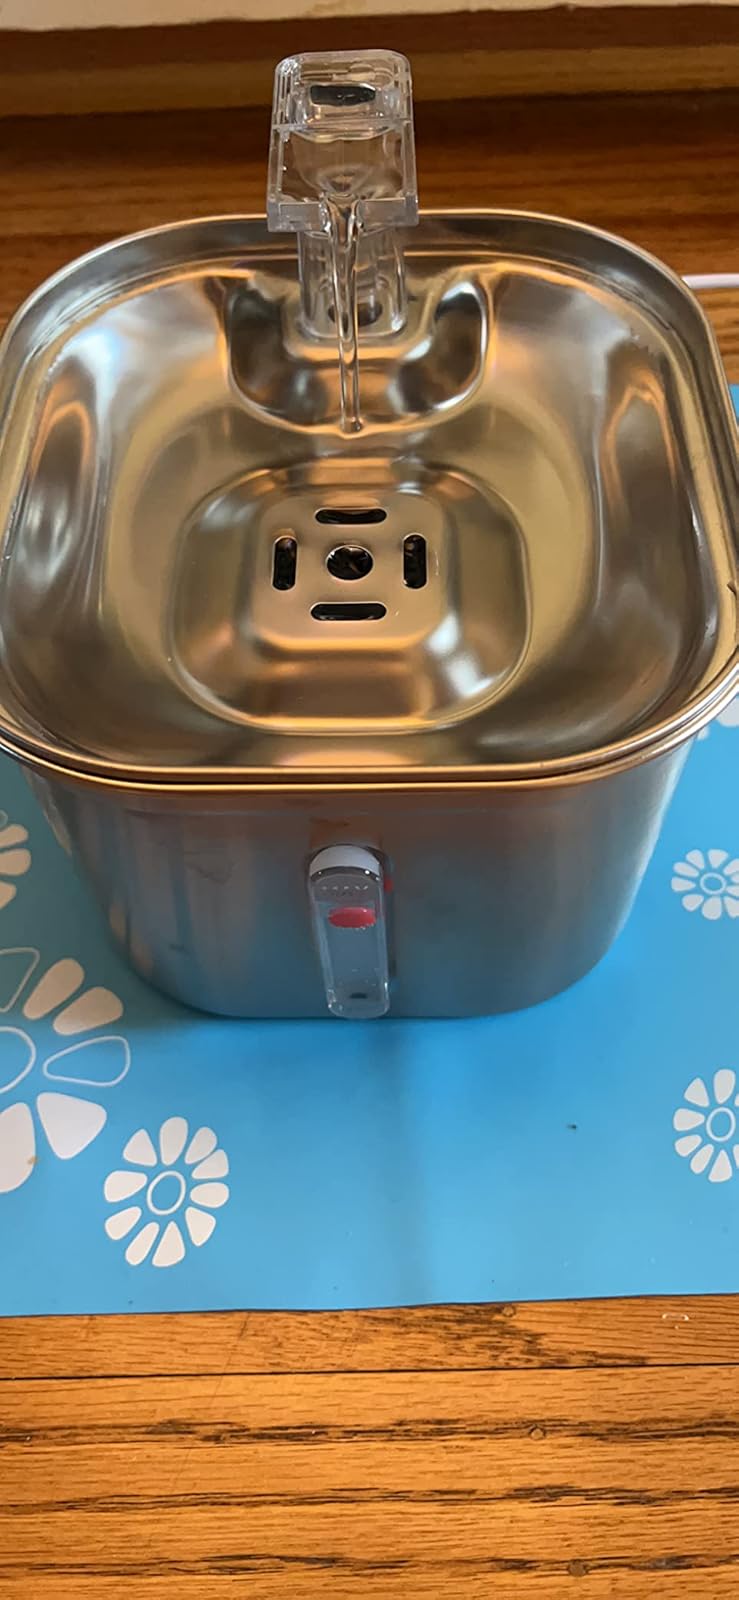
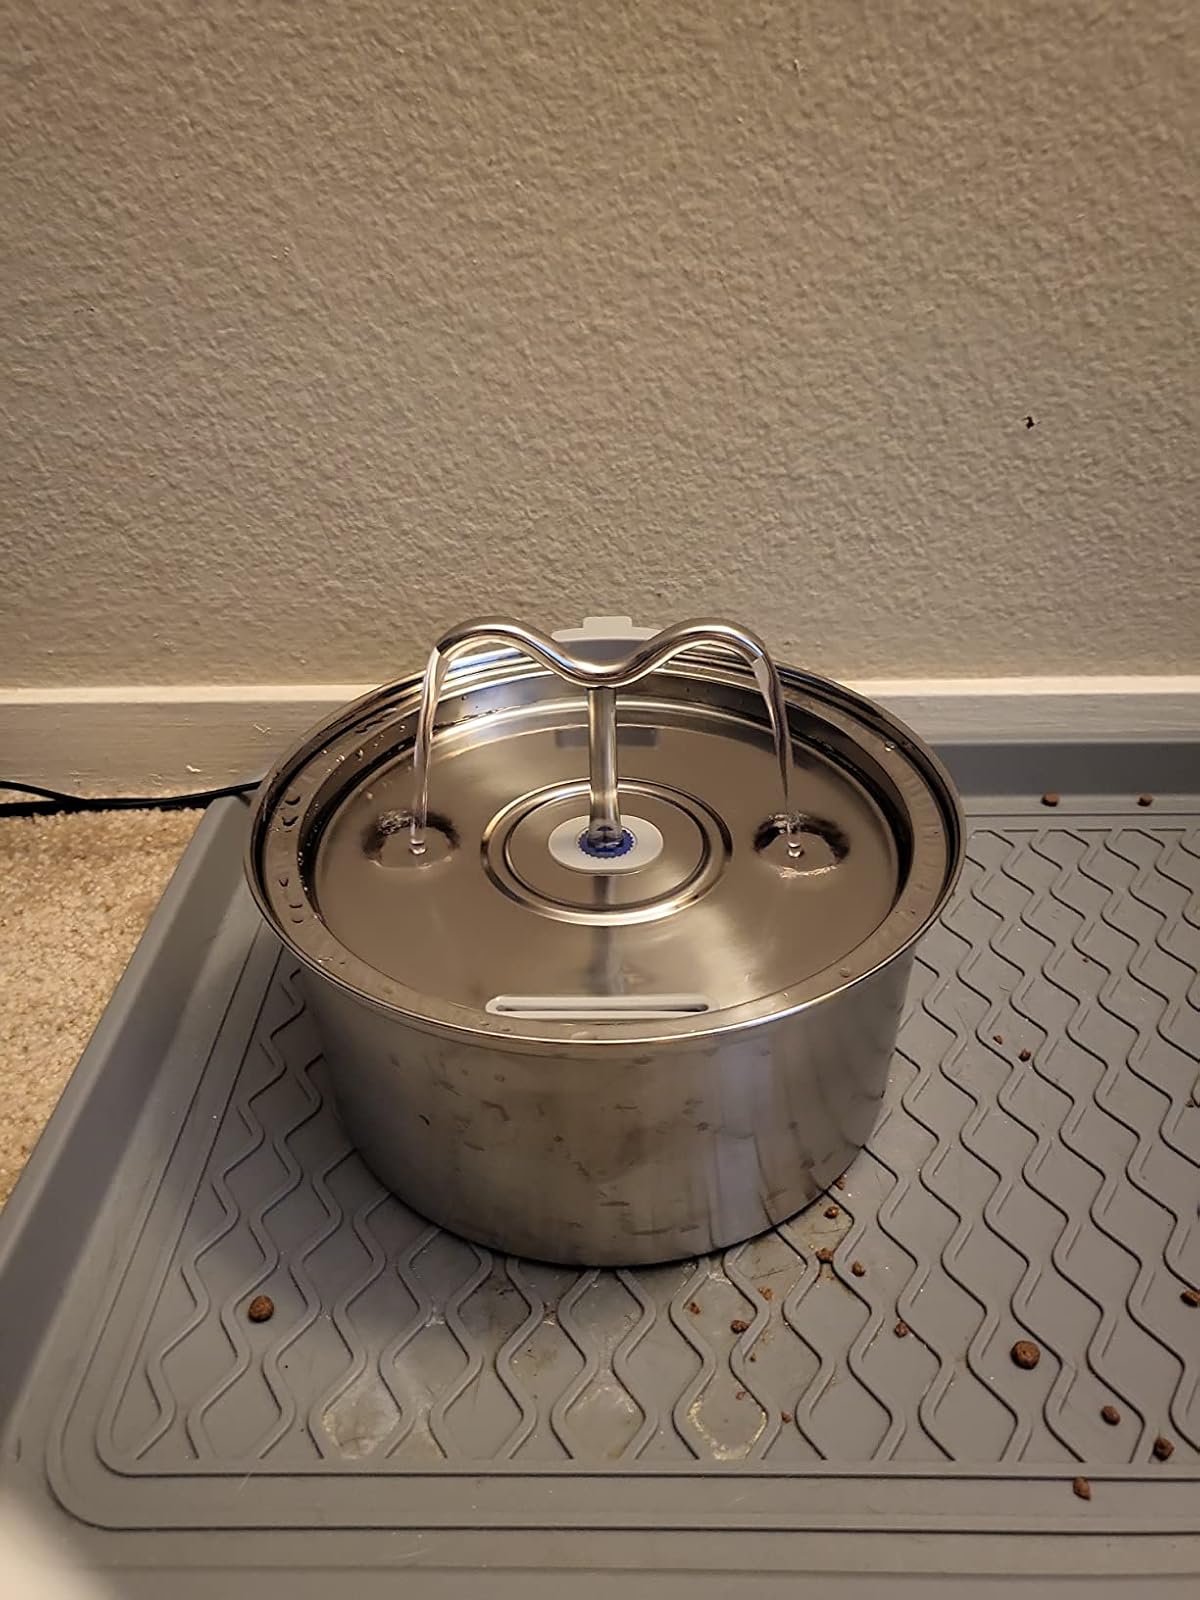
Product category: items_bowl
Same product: no